Domestic violence

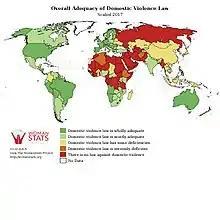
Worldwide map of the existence of laws against domestic violence and their potential to counter the problem (status: 2017)

One of the most important factors in domestic violence is a belief that abuse, whether physical or verbal, is acceptable. Other risk factors include substance abuse, lack of education, mental health problems, lack of coping skills, childhood abuse, and excessive dependence on the abuser.